Chaldean Town

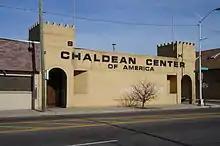
Chaldean Center of America

Chaldean Town was founded in the 1920s by Chaldean Catholic chaldean immigrants from Turkey and Iraq (former Ottoman Empire) who wished to work in the automobile factories. After the 1967 Detroit riots and the downfall of the automobile industry, much of the area's wealthy residents and business owners left, leaving the Chaldeans with a monopoly over certain businesses such as grocery stores. Due to a stream of immigrants attracted to the already pre-established Chaldean community and the monopoly they had over certain industries, the neighborhood boomed in the 70s. Furthermore, the passage of the Immigration and Nationality Act of 1965 ended the United States' decades-old policy of limiting immigration based on nationality, thereby enabling an influx of Chaldeans to the neighborhood in the 1970s and onward. This law was followed up by the Refugee Act of 1980 to a similar effect. Consequently, the Middle Eastern population in Detroit increased from 70,000 to 92,000 between 1974 and 2004. After the 1970s the neighborhood suffered from crime and abandonment of property caused by the crack epidemic during the '80s and '90s - a fate common amongst Detroit neighborhoods. The residents now are typically only recent immigrants, business owners, and the elderly.